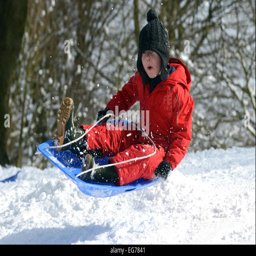
a young boy flies through the air on his sledge as he enjoys the freezing conditions and heavy snowfall